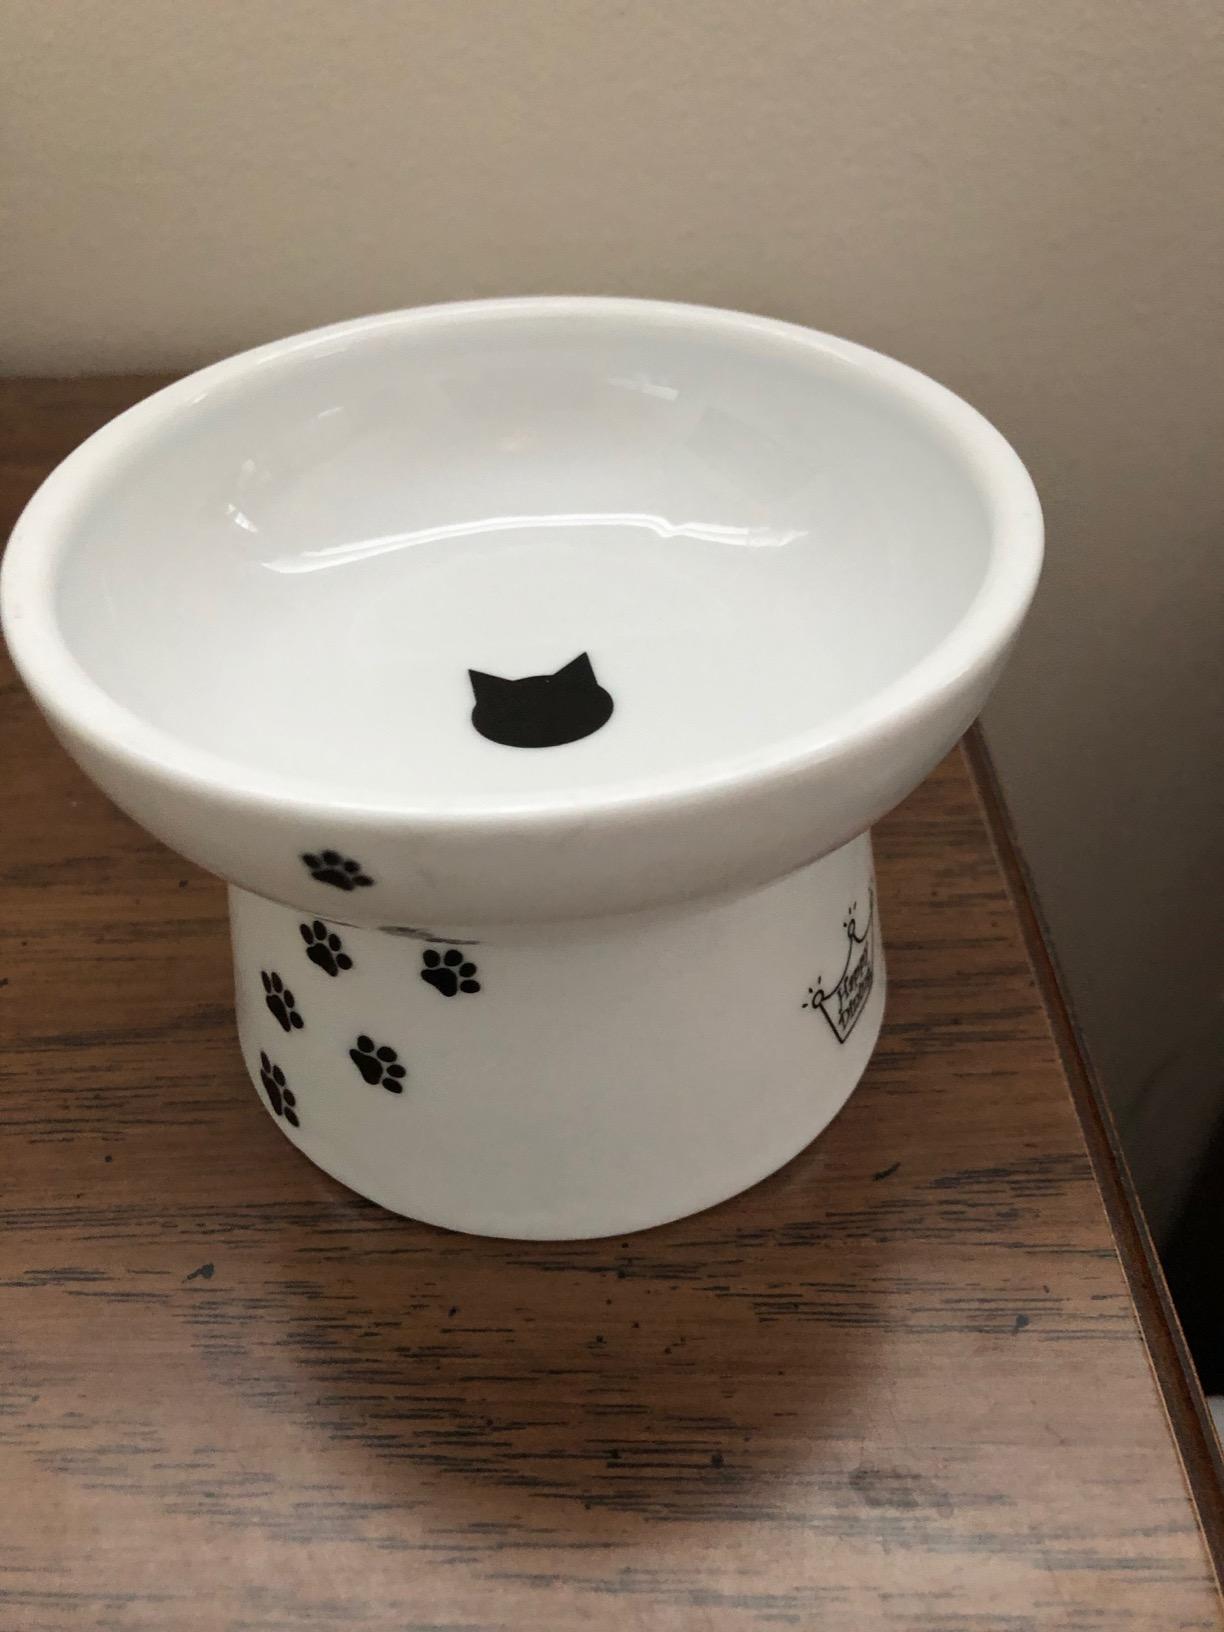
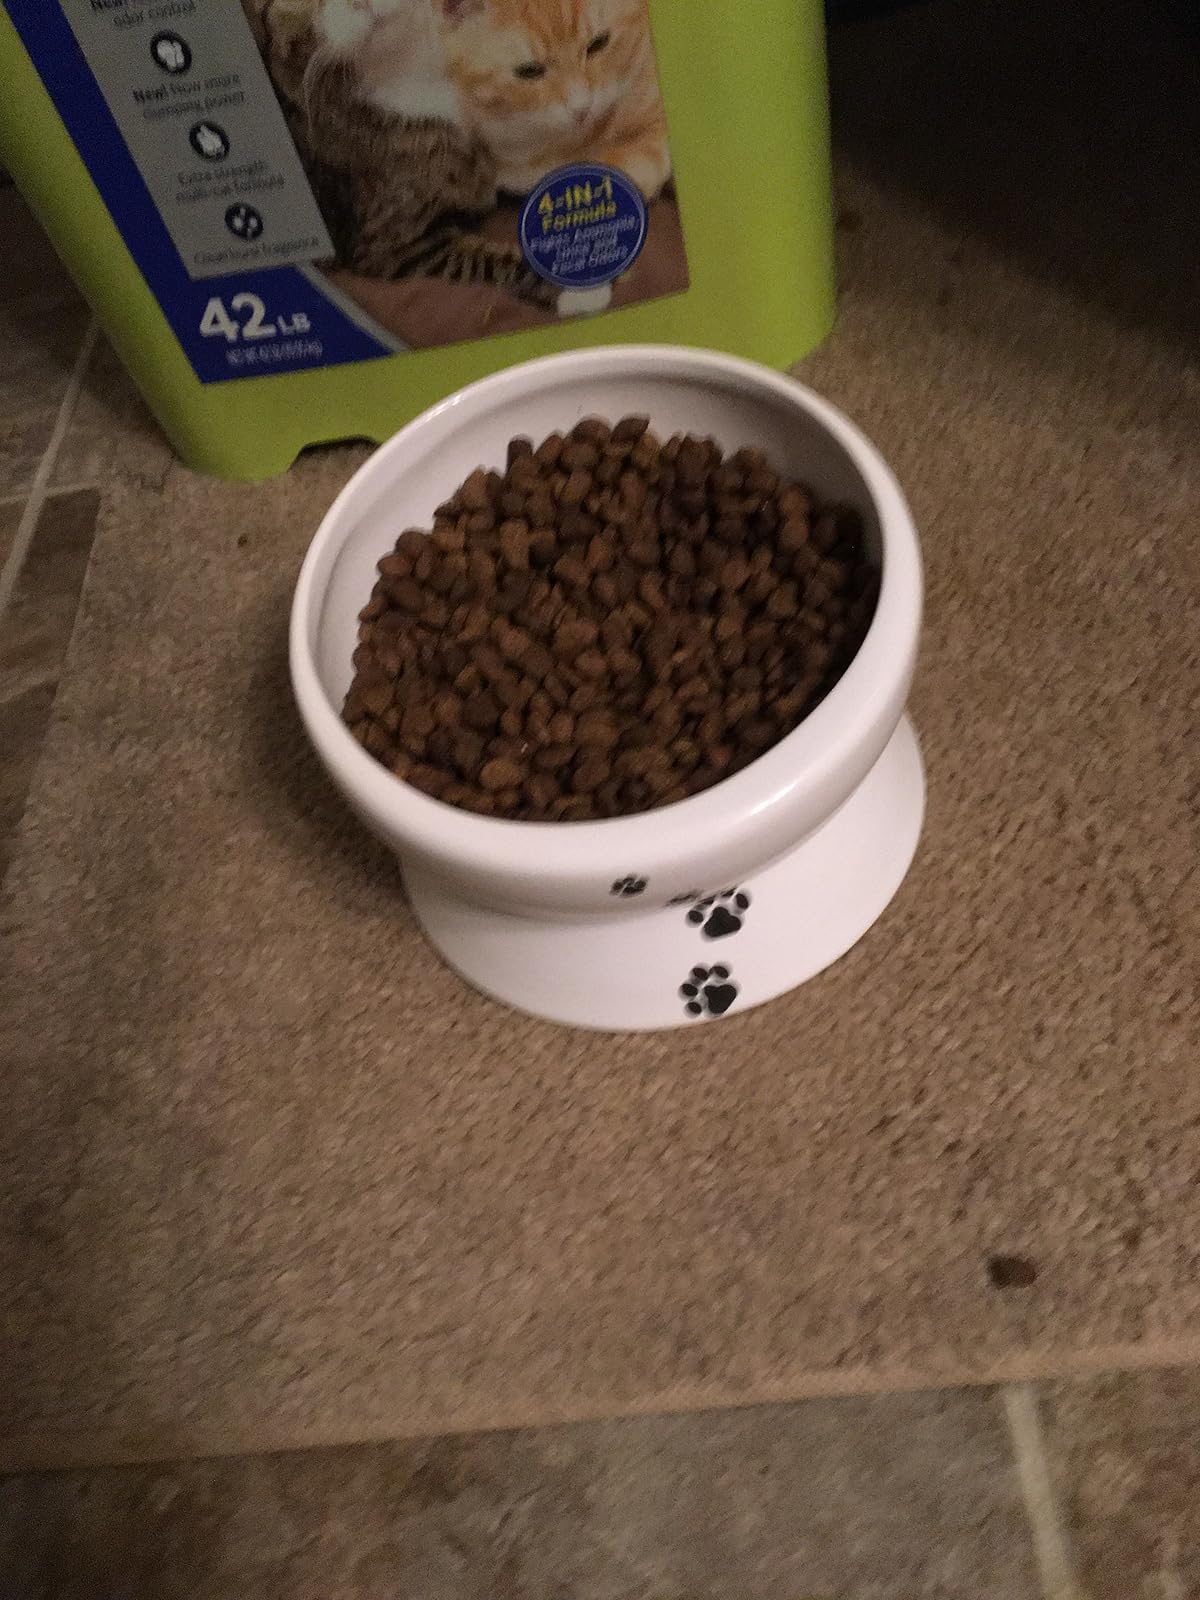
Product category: items_bowl
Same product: no